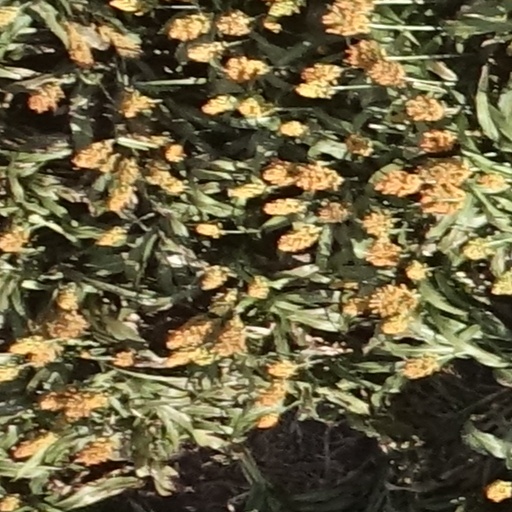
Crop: sorghum